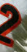
Number: 2